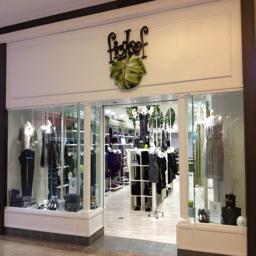
come visit our newest boutique on the lower level nearest the entrance .